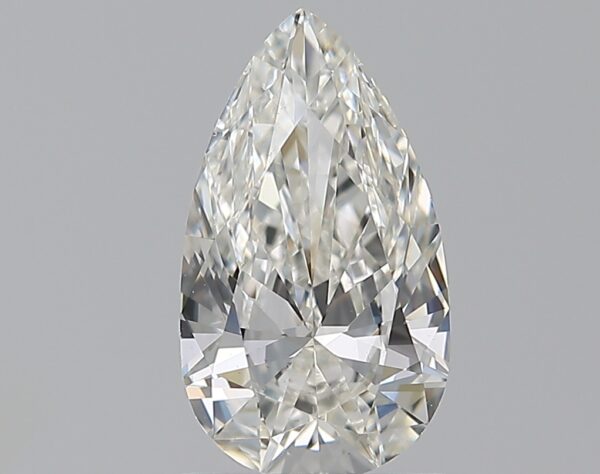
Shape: pear
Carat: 0.9
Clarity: VS2
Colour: F
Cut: EX
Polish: EX
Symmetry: VG
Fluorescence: ST
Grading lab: GIA
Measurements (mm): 9.09 x 5.19 x 3.07